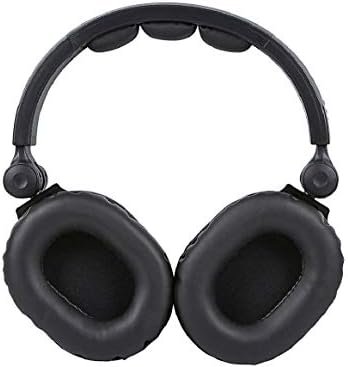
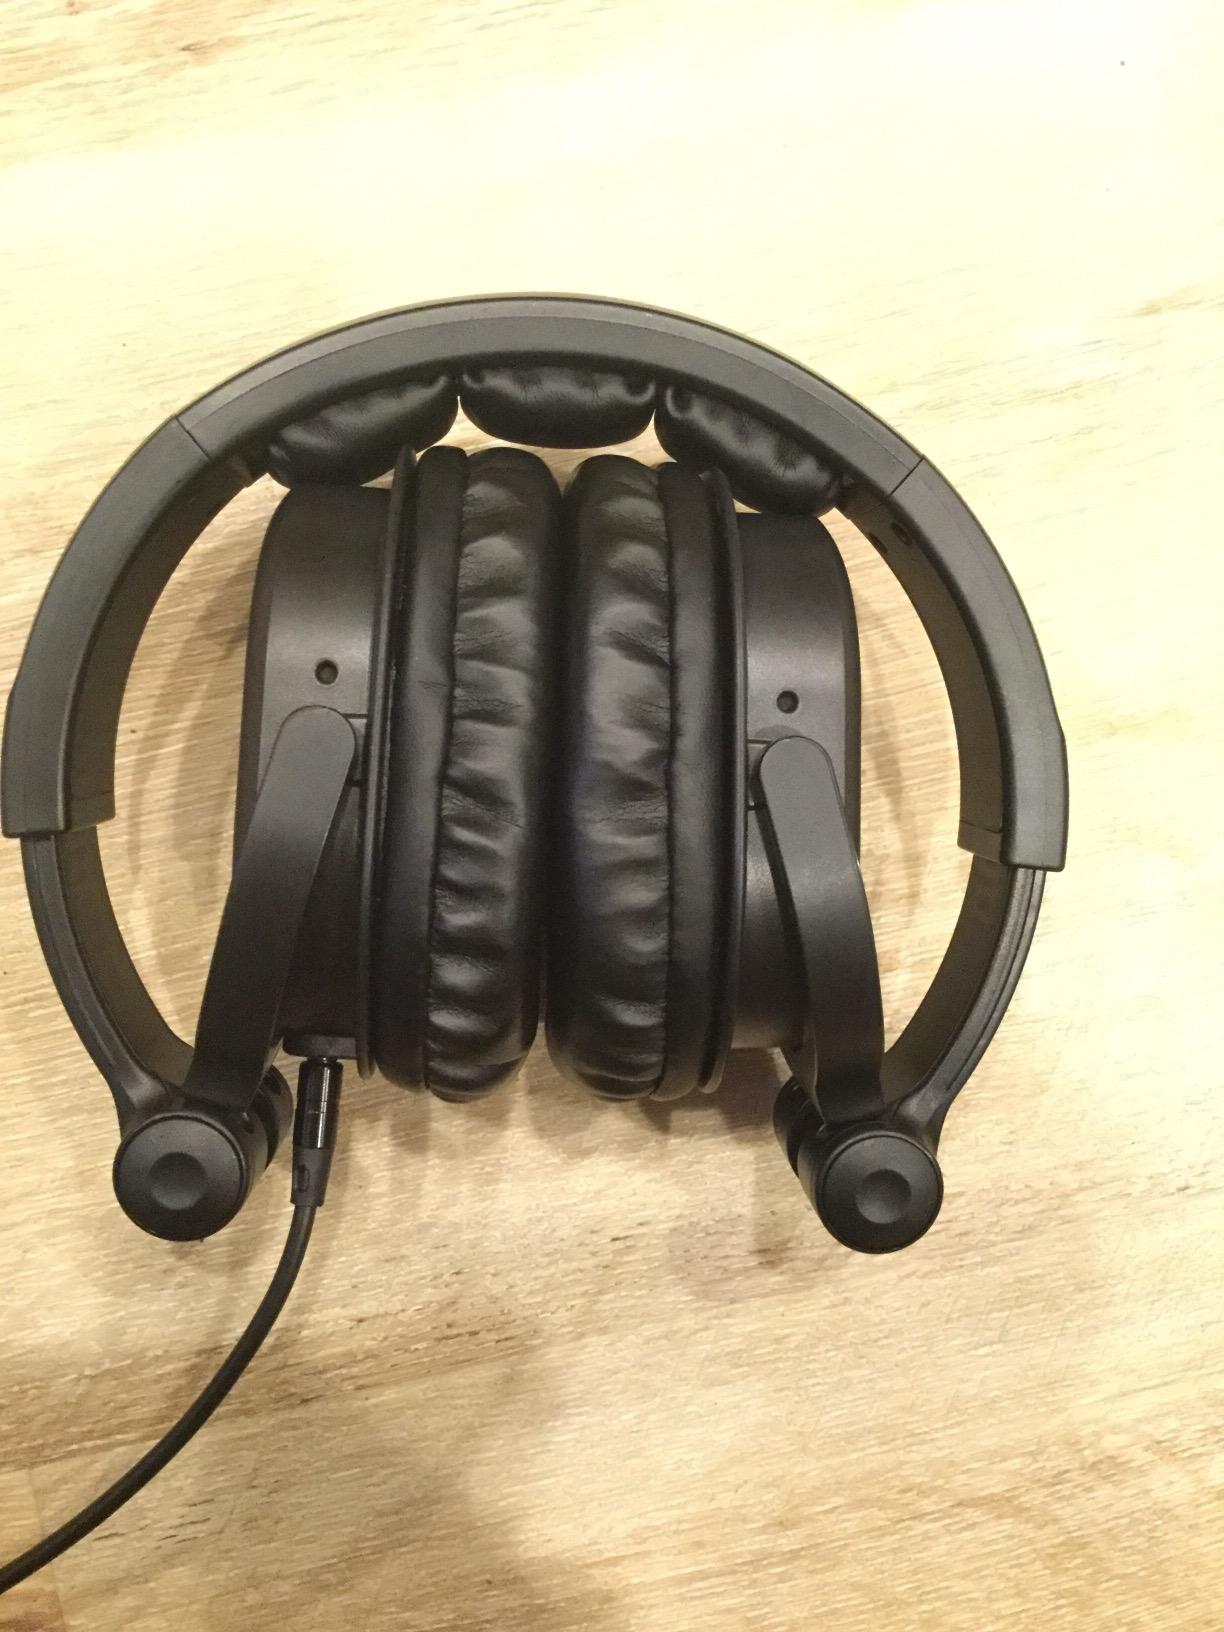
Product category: headphones
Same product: yes